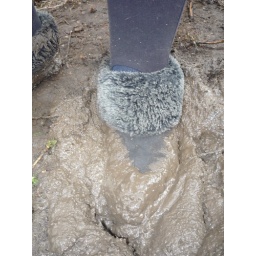
Walk in mud in garden whit black suede casual shoes